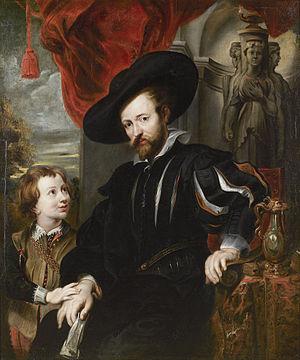
La Maison de Rubens en néerlandais la Rubenshuis, actuellement un musée, est l'ancienne demeure et l'atelier de Pierre Paul Rubens à Anvers en Belgique.